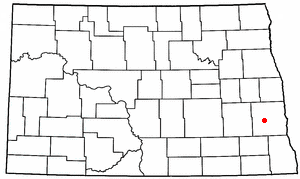
Wheatland est une census-designated place située dans le comté de Cass, dans l’État du Dakota du Nord, aux États-Unis. Sa population s’élevait à 68 habitants lors du recensement de 2010.